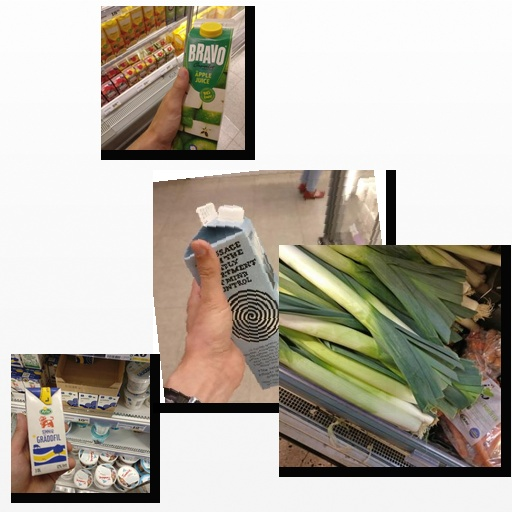
Food items: apple_juice, sour_cream, leek, oat_milk